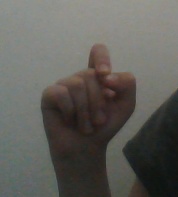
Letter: fa